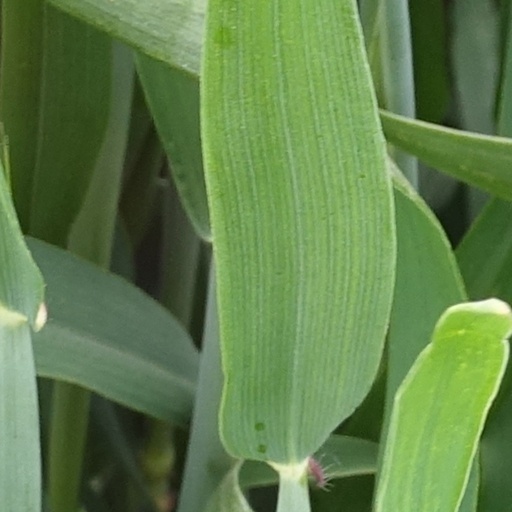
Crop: wheat